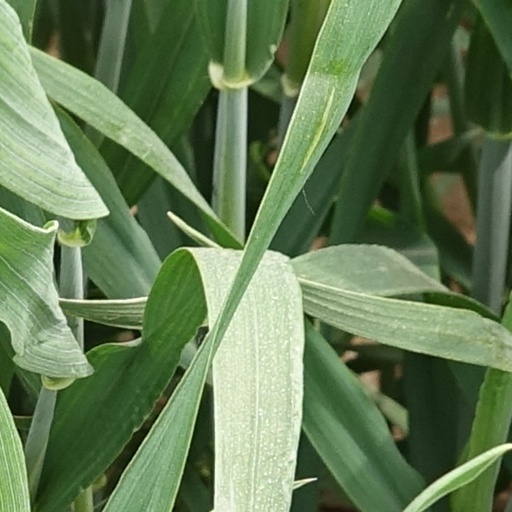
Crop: wheat